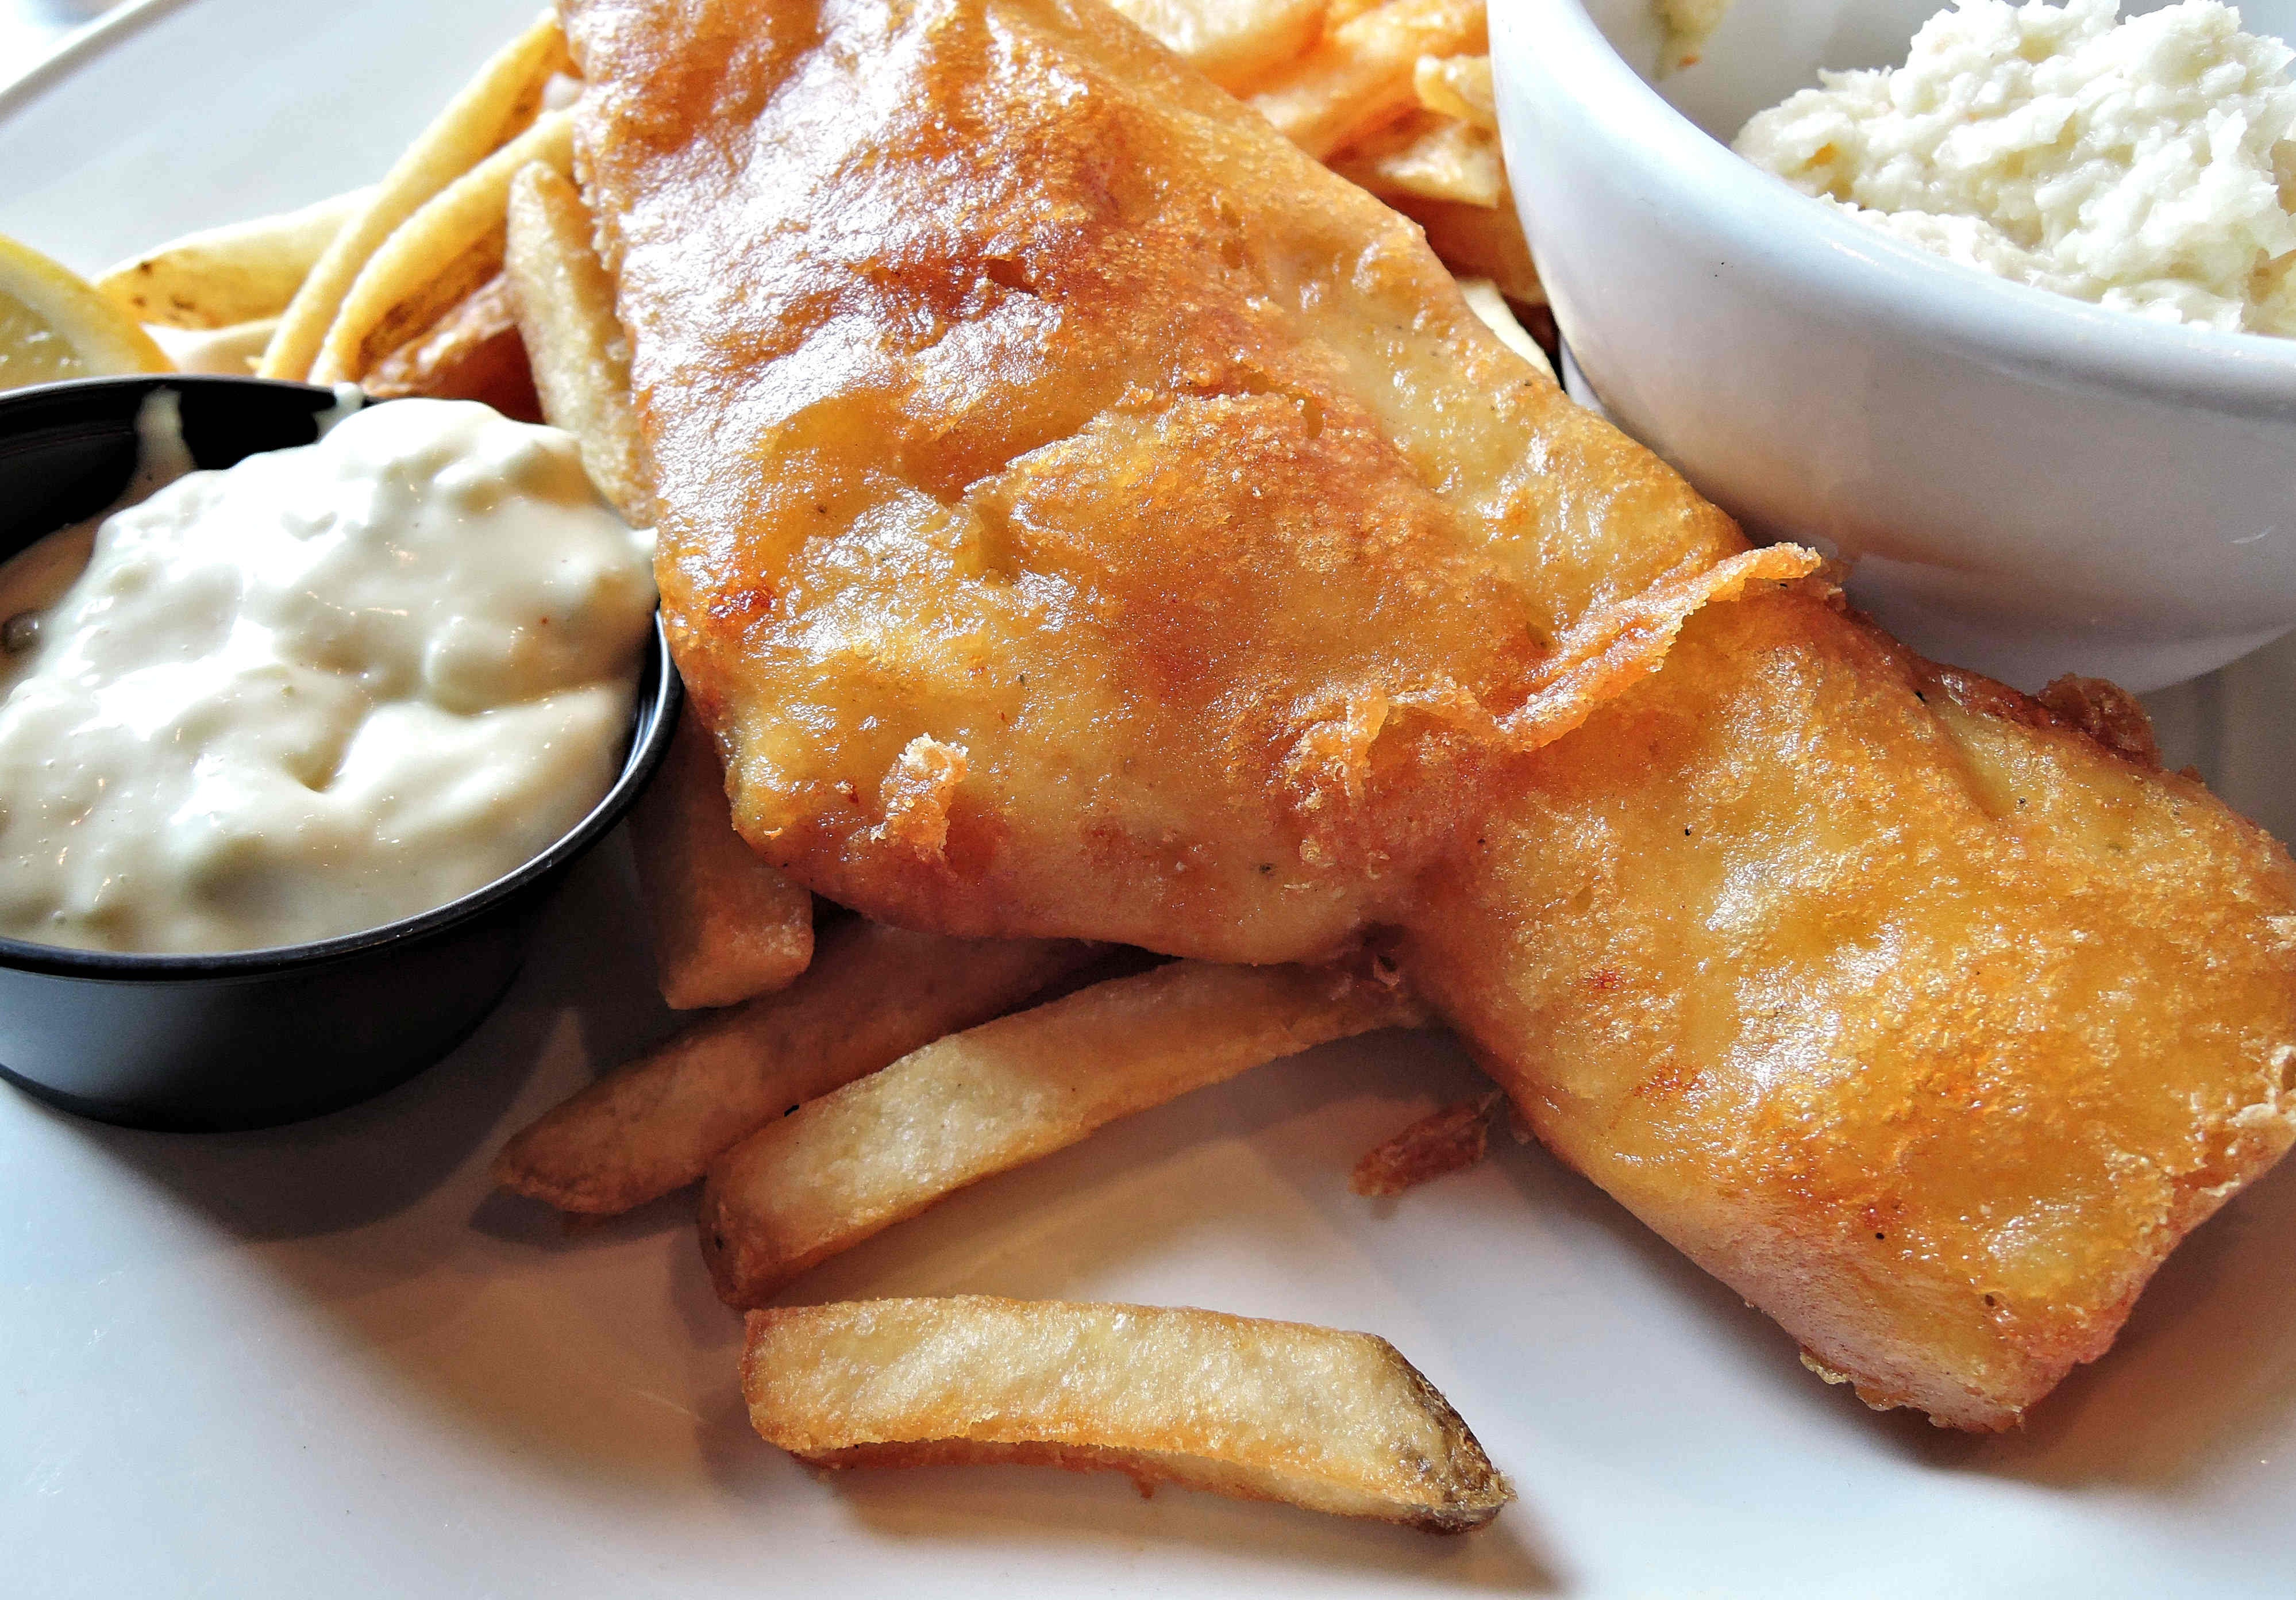
dish, meal, food, produce, fish, breakfast, dessert, meat, cuisine, asian food, coleslaw, french fries, fish and chips, chinese food, haddock, light batter, tartar sauce, egg roll, fried food, jiaozi, wonton